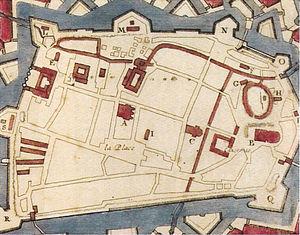
Détail du ""Plan de la ville d'Aire et du fort Saint François"""
Aire-sur-la-Lys, anciennement Aire en Artois, est une commune française située dans le département du Pas-de-Calais en région Hauts-de-France.